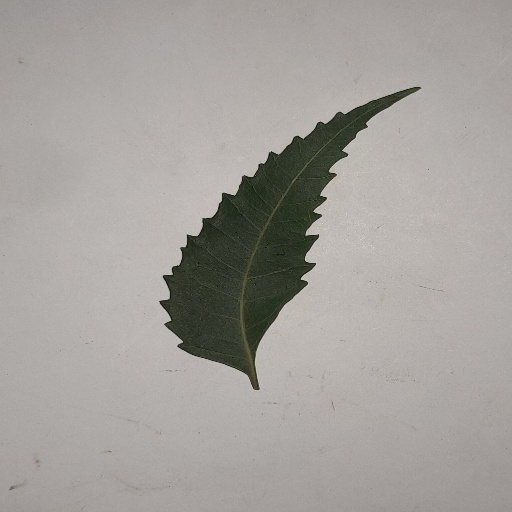
Species: Neem
Leaf condition: Healthy Leaf